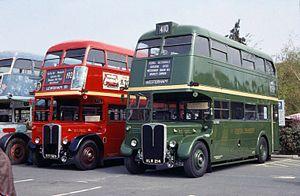
Les radiateurs sont des échangeurs de chaleur utilisés pour le refroidissement des moteurs à combustion interne, principalement dans les véhicules et usines stationnaires de production.